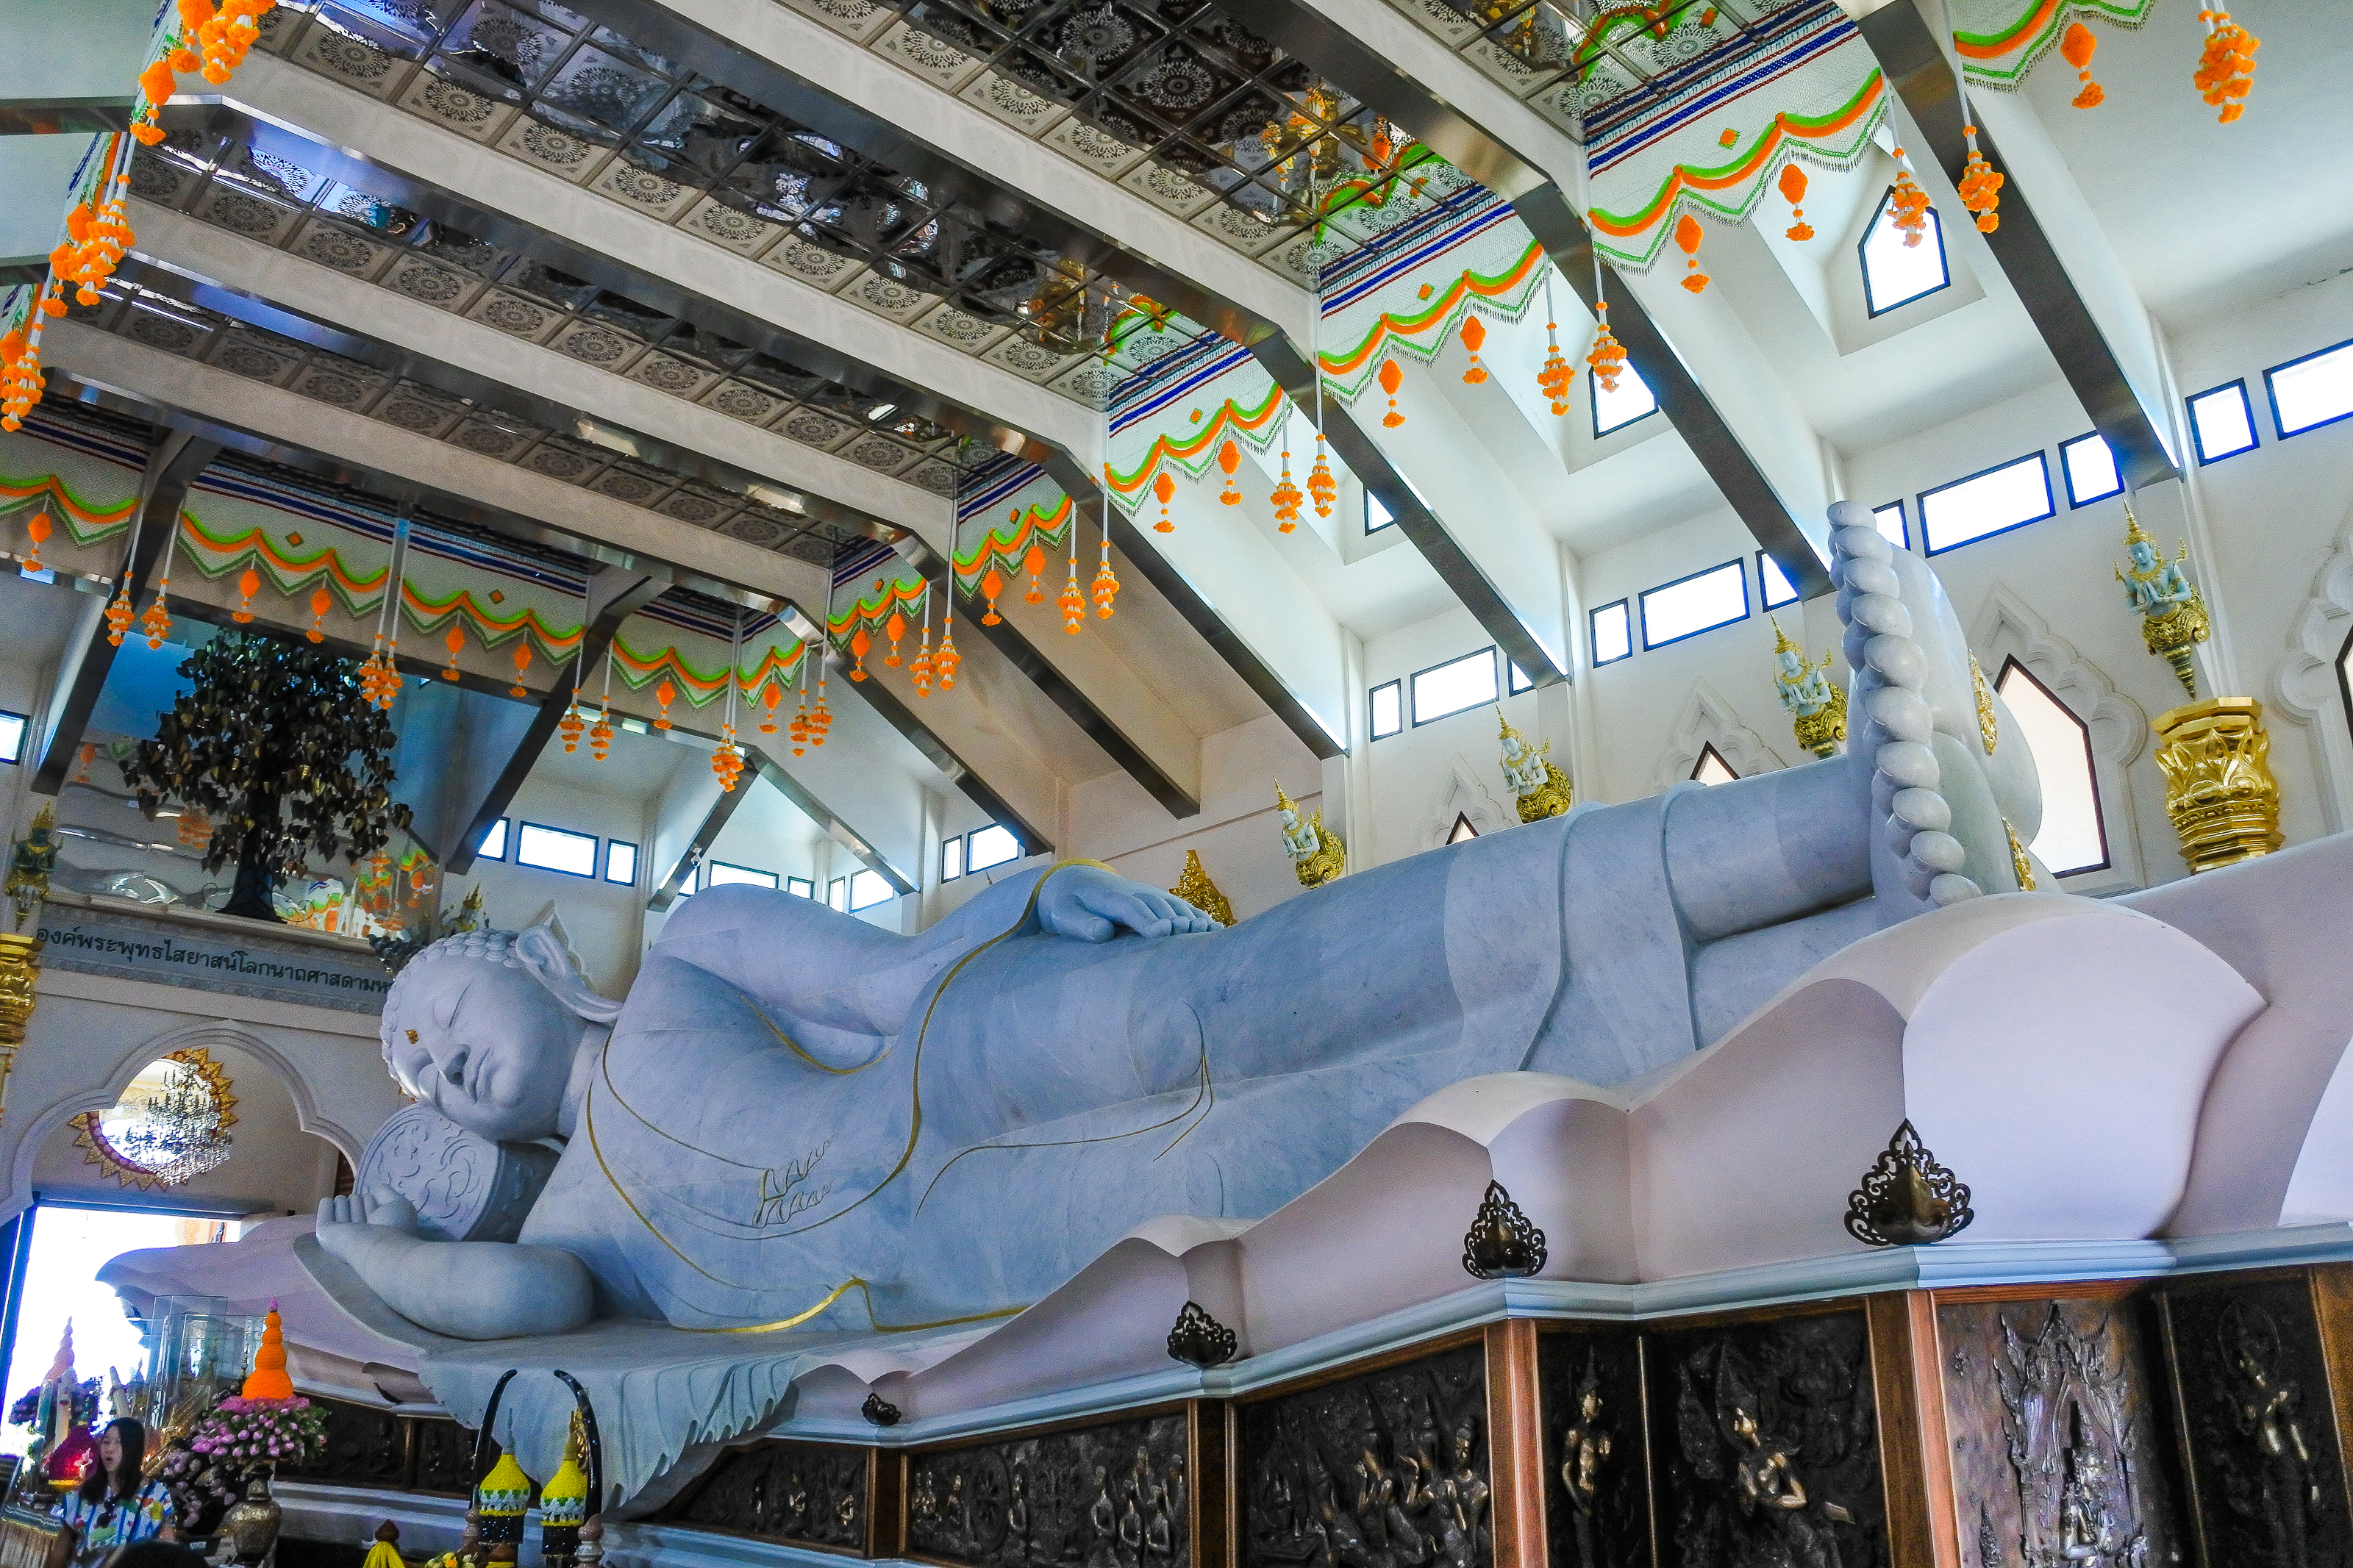
kon, building, design, thailand, udon, decoration, architecture, art, udonthani, old, texture, thai, abstract, wat, buddhism, ancient, religion, pa, background, culture, buddhist, temple, thani, phu, travel, ceiling, interior design, leisure, tourism